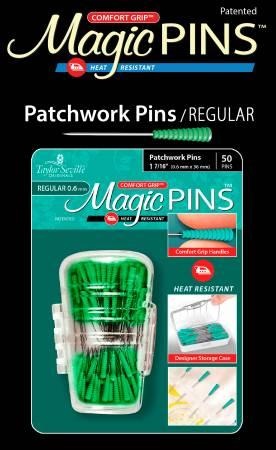
Magic Pins 1 7/16" Reg 50pc Patchwork Pins Green Heads 6mm
Comfort Grip, Heat Resistant, 50pc. Taylor Seville Originals Notions make your sewing life easier. They have a comfort grip head that makes picking up and maintaining a grip on the pin, easy. The Comfort Grip Magic Pins are also heat resistant, so if you iron over them, they will not be ruined. The pins come in a designer storage case that closes, so you won’t lose any pins! Color: Green Heads Made of: Metal and Plastic Use: Patchwork Pins Regular Size: 1 7/16in and .6mm Included: 50 pins and Case
Brand: United Notions
Category: Arts & Entertainment > Hobbies & Creative Arts > Arts & Crafts > Art & Crafting Tools > Straight Pins